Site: brandenburg
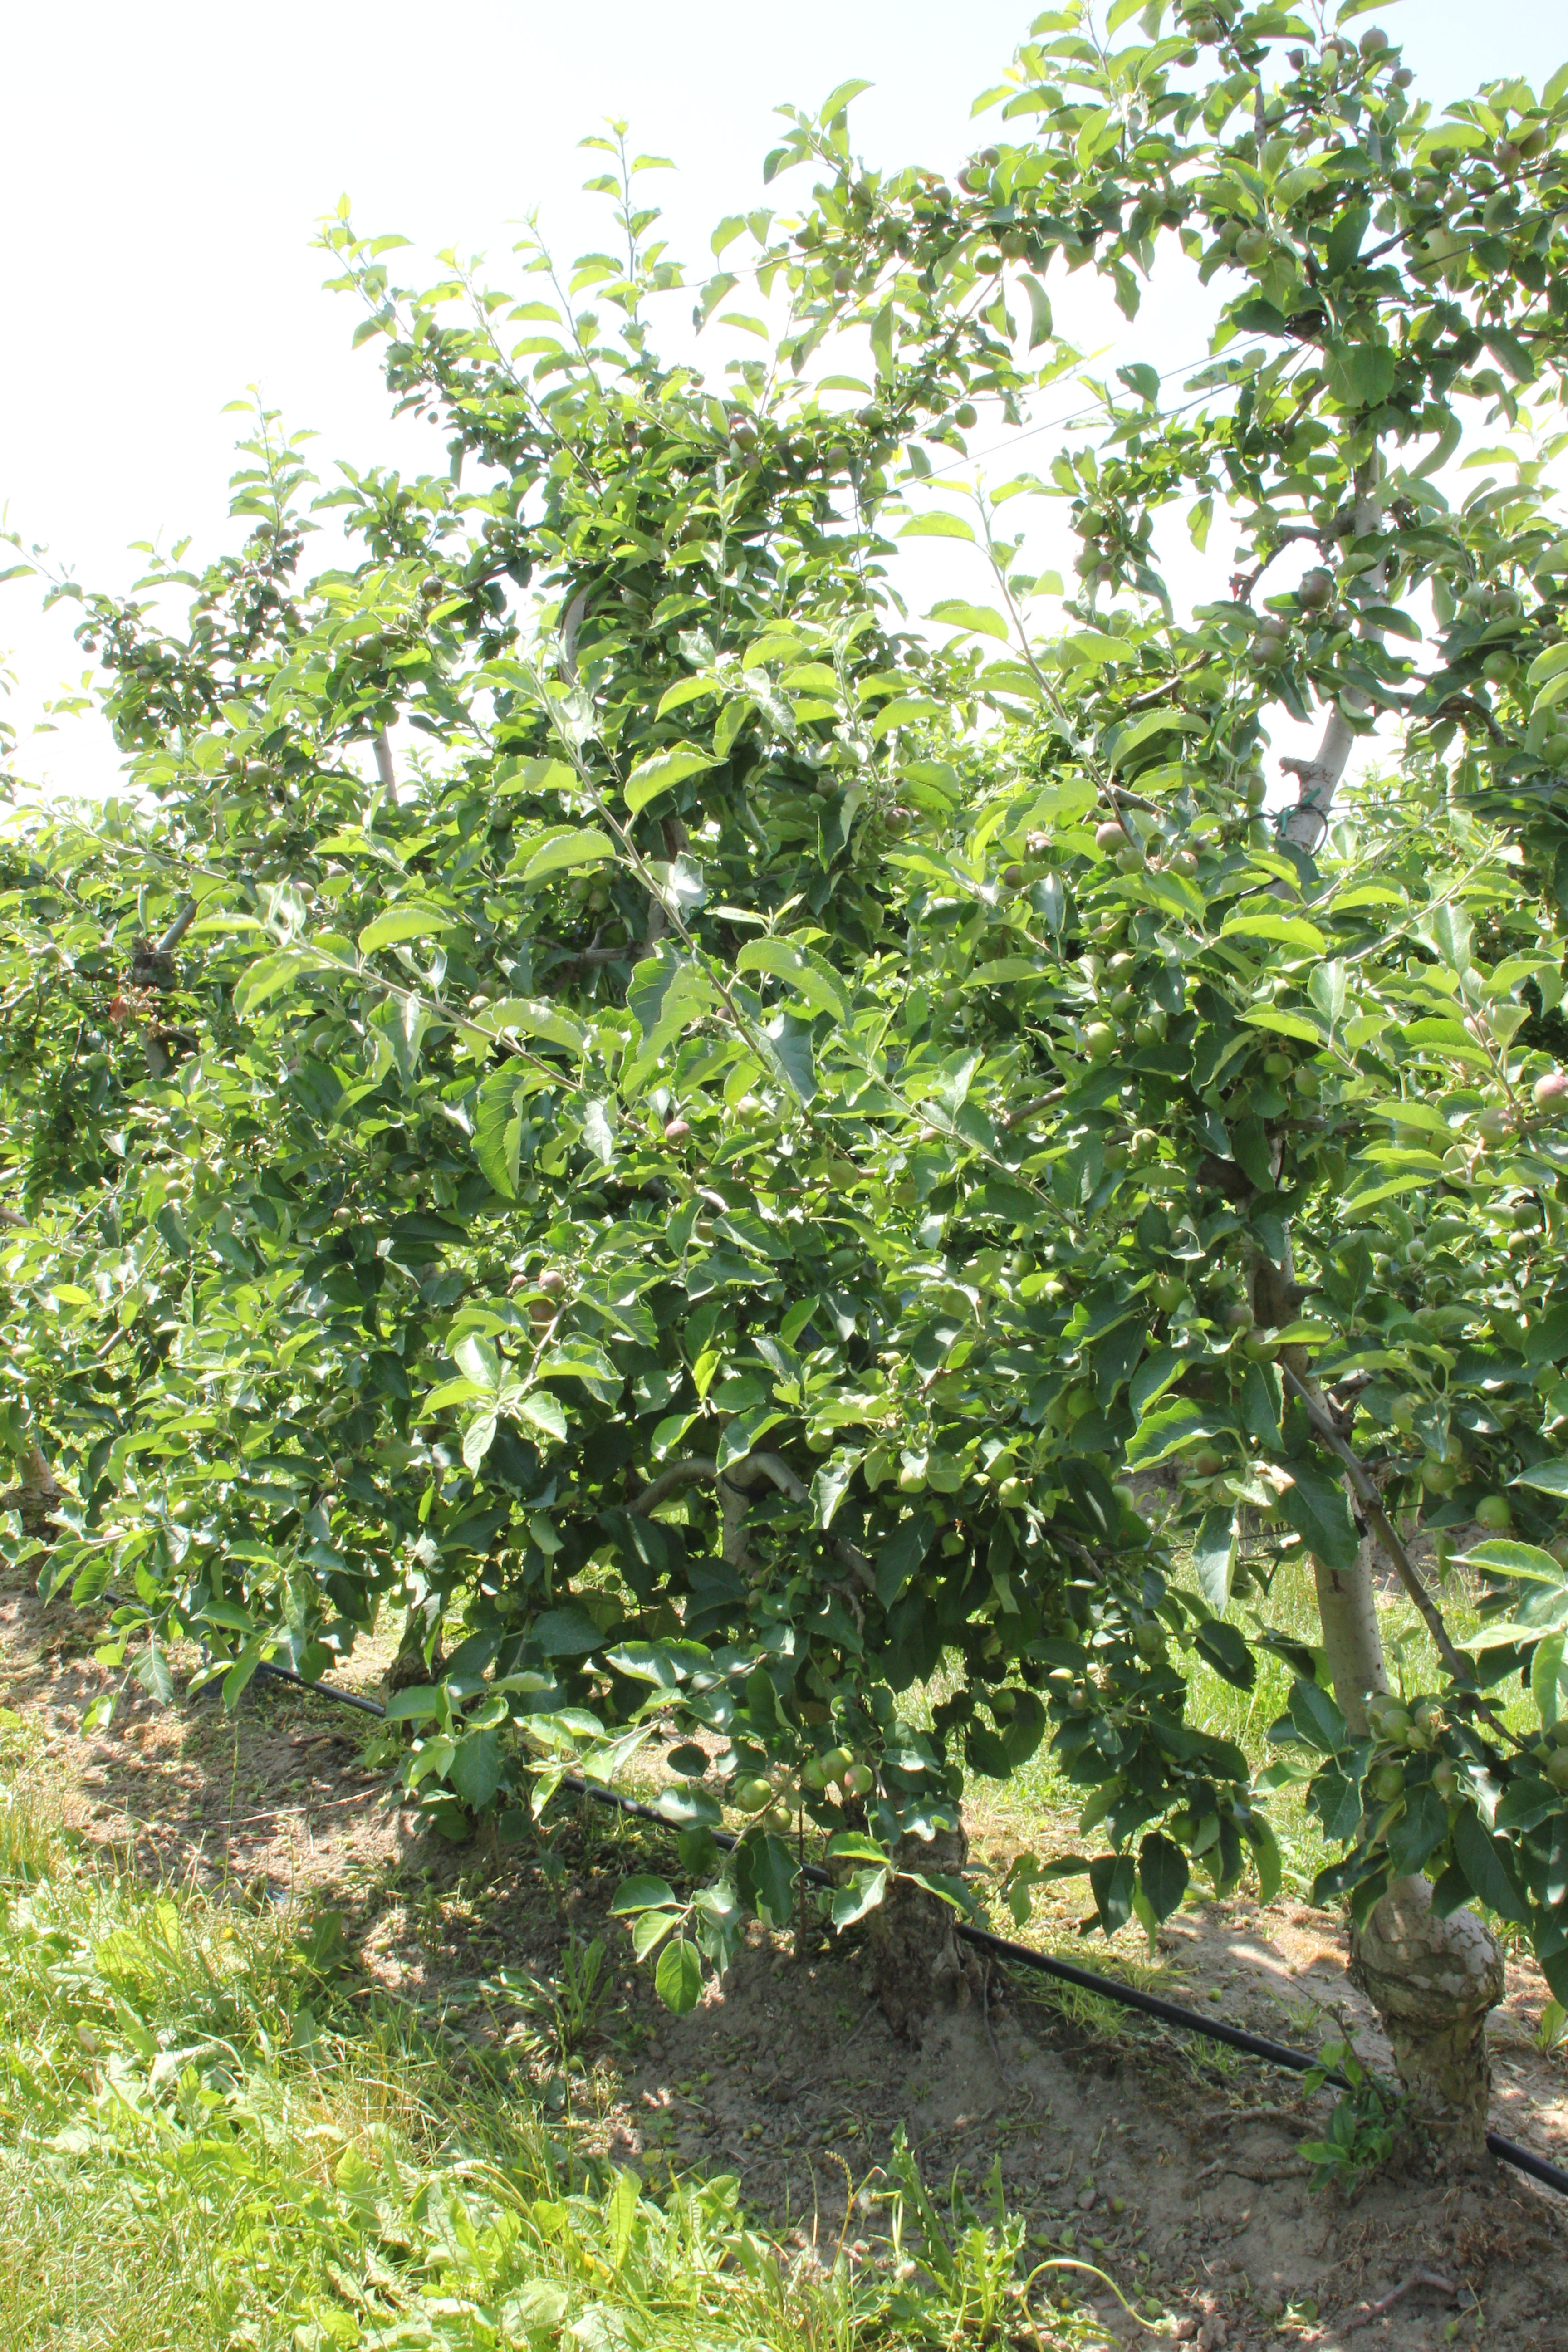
Growth stage (BBCH 73): Development of fruit